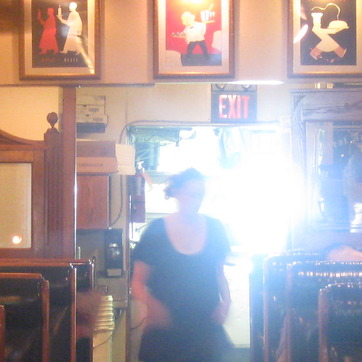
Material: hair